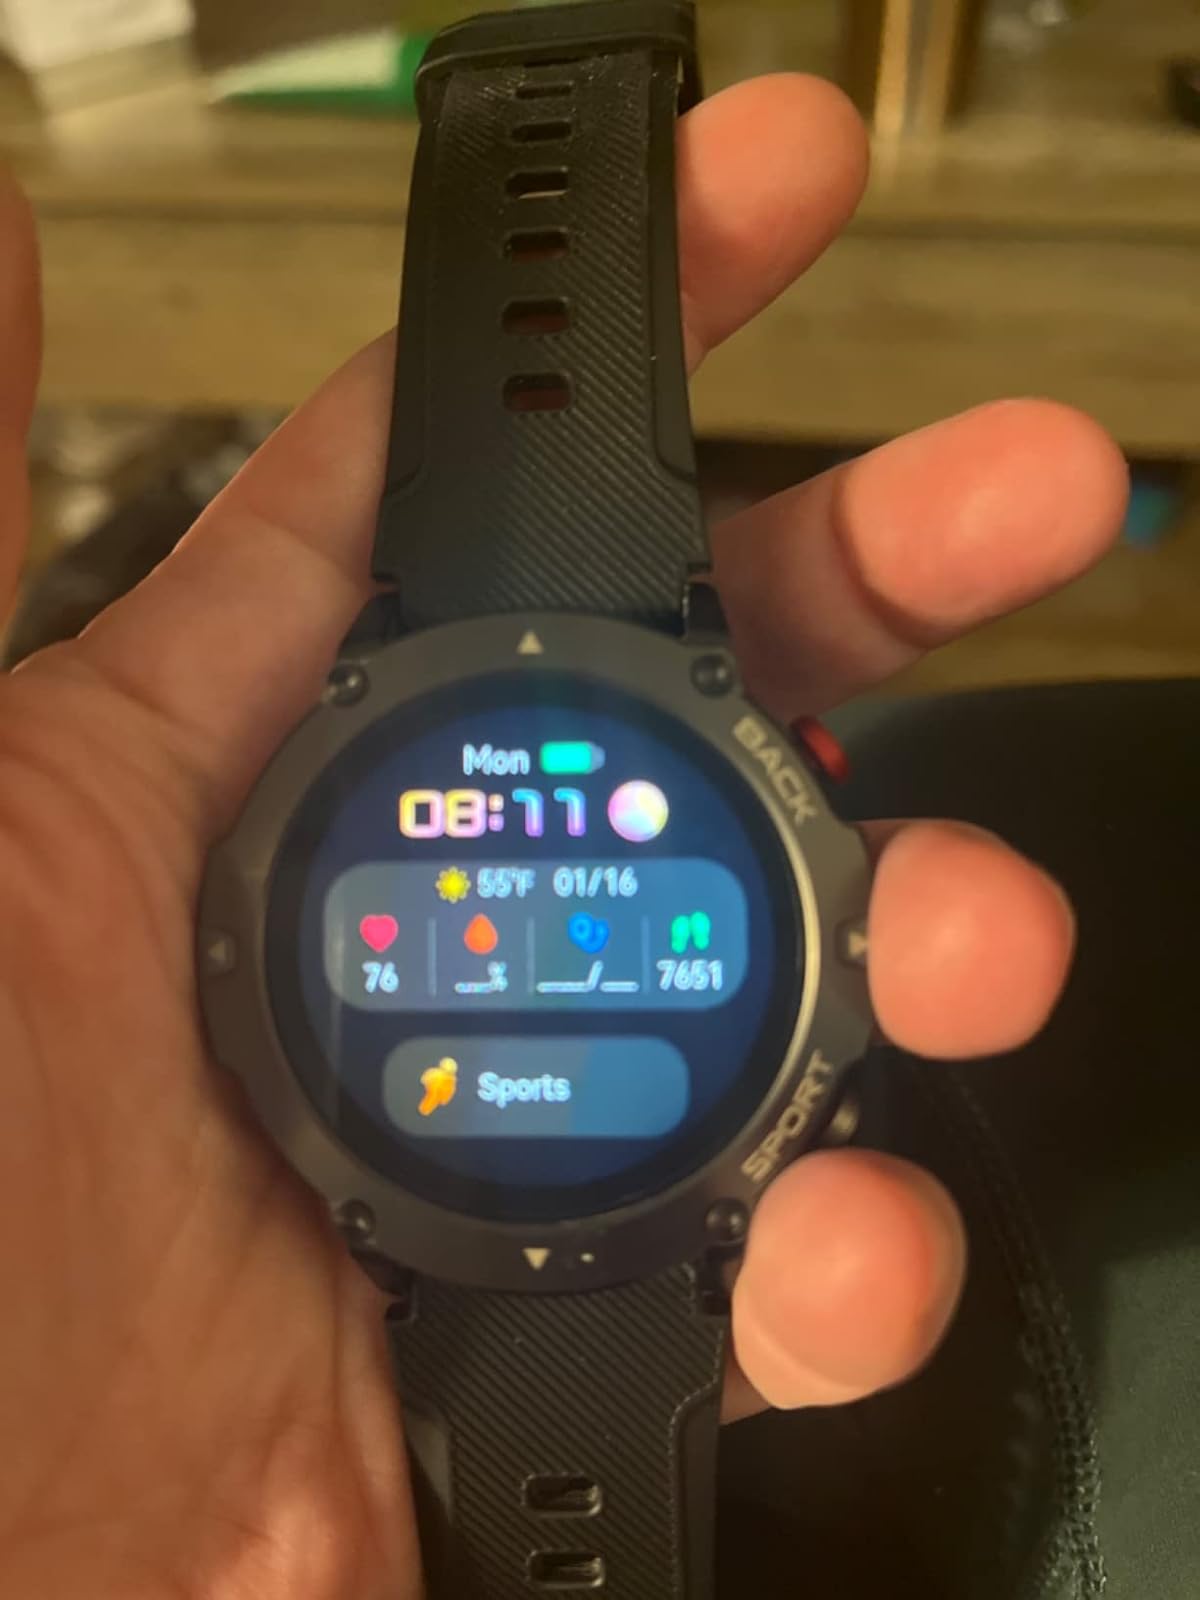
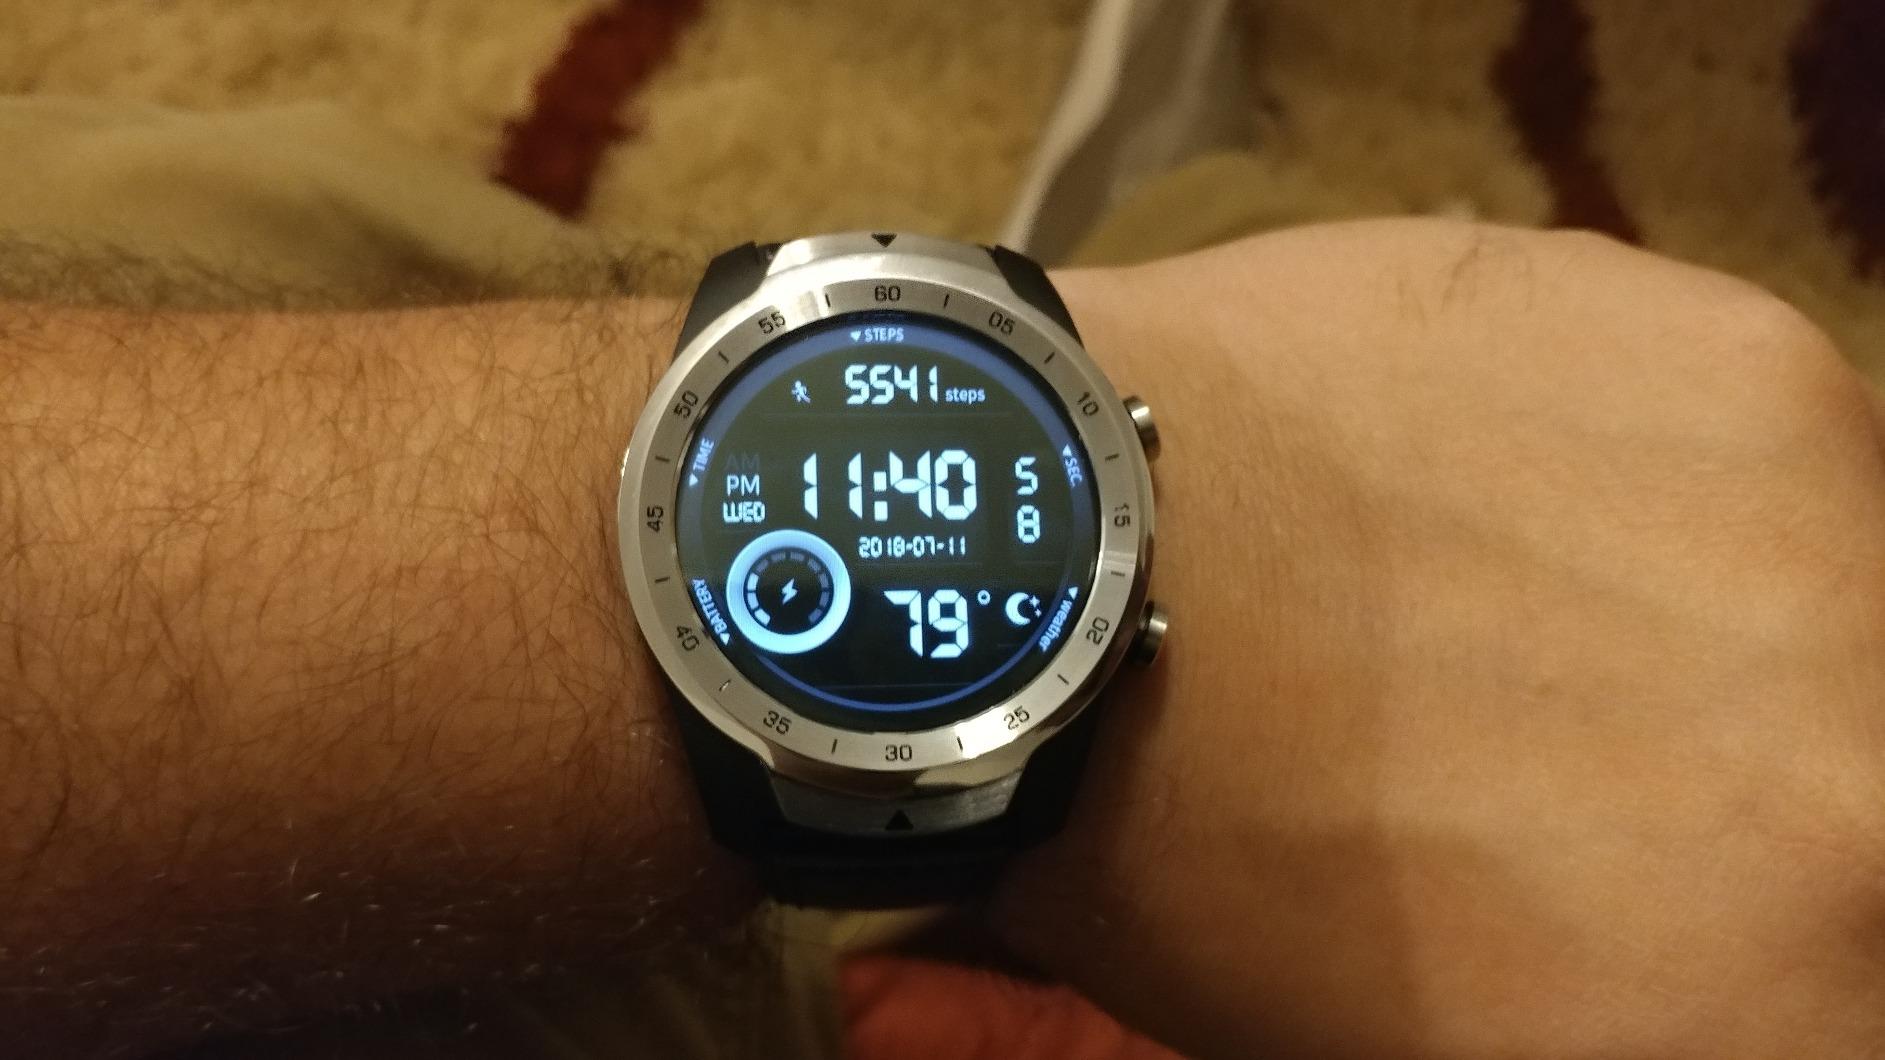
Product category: smartwatch
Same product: no